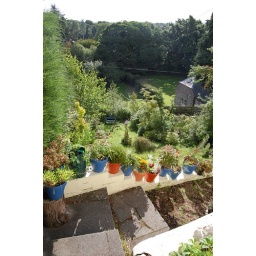
The pots on the wall are thriving in the sun - despite the rain they need plenty of water